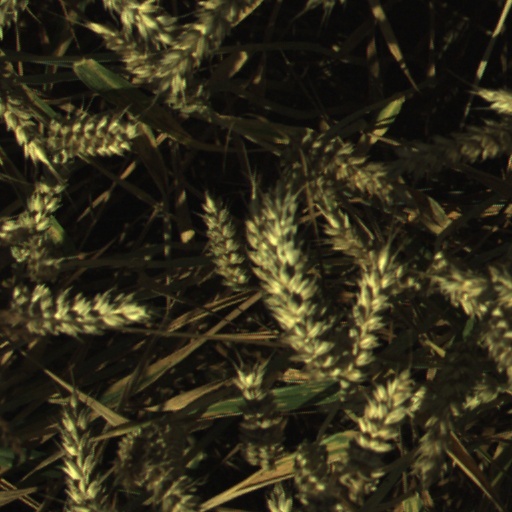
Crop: wheat